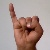
The image shows a hand gesture representing the letter 'I' in Indian Sign Language.